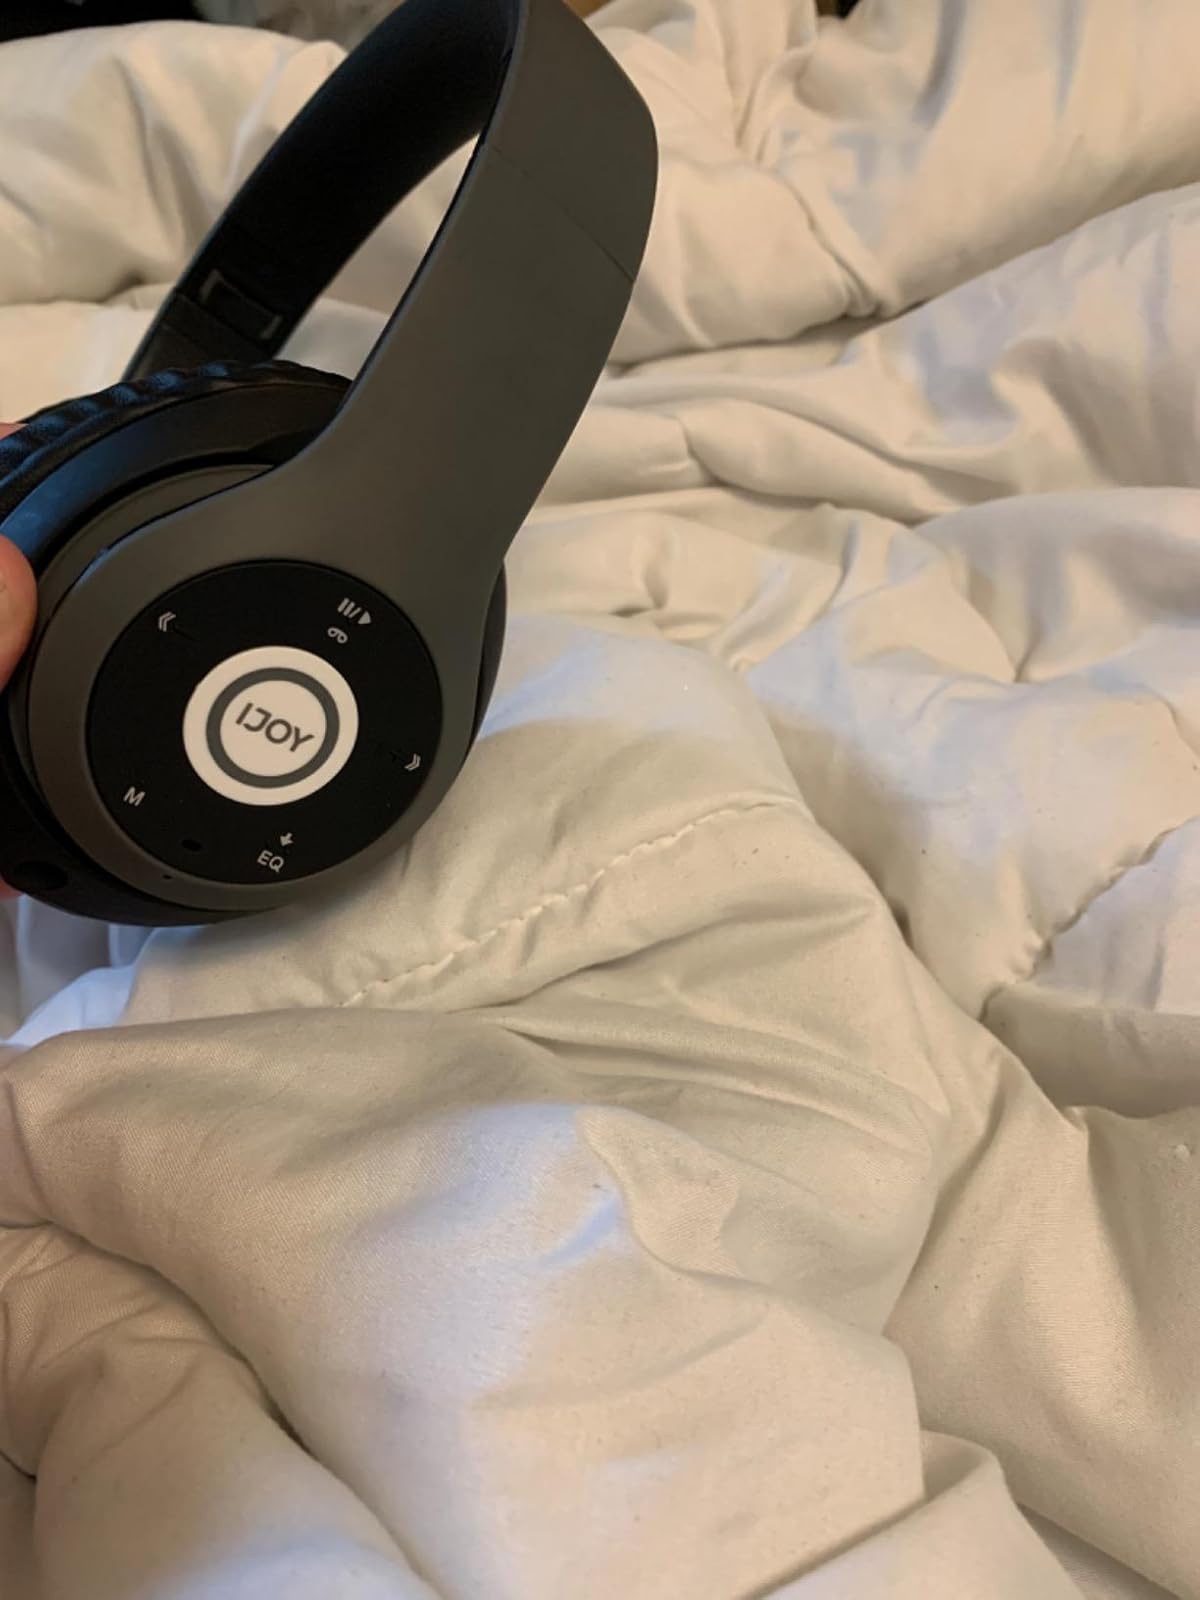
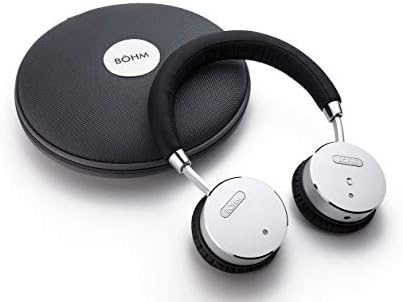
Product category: headphones
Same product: no